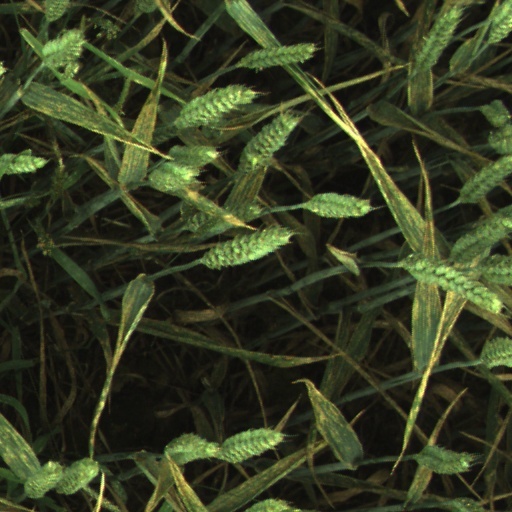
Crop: wheat